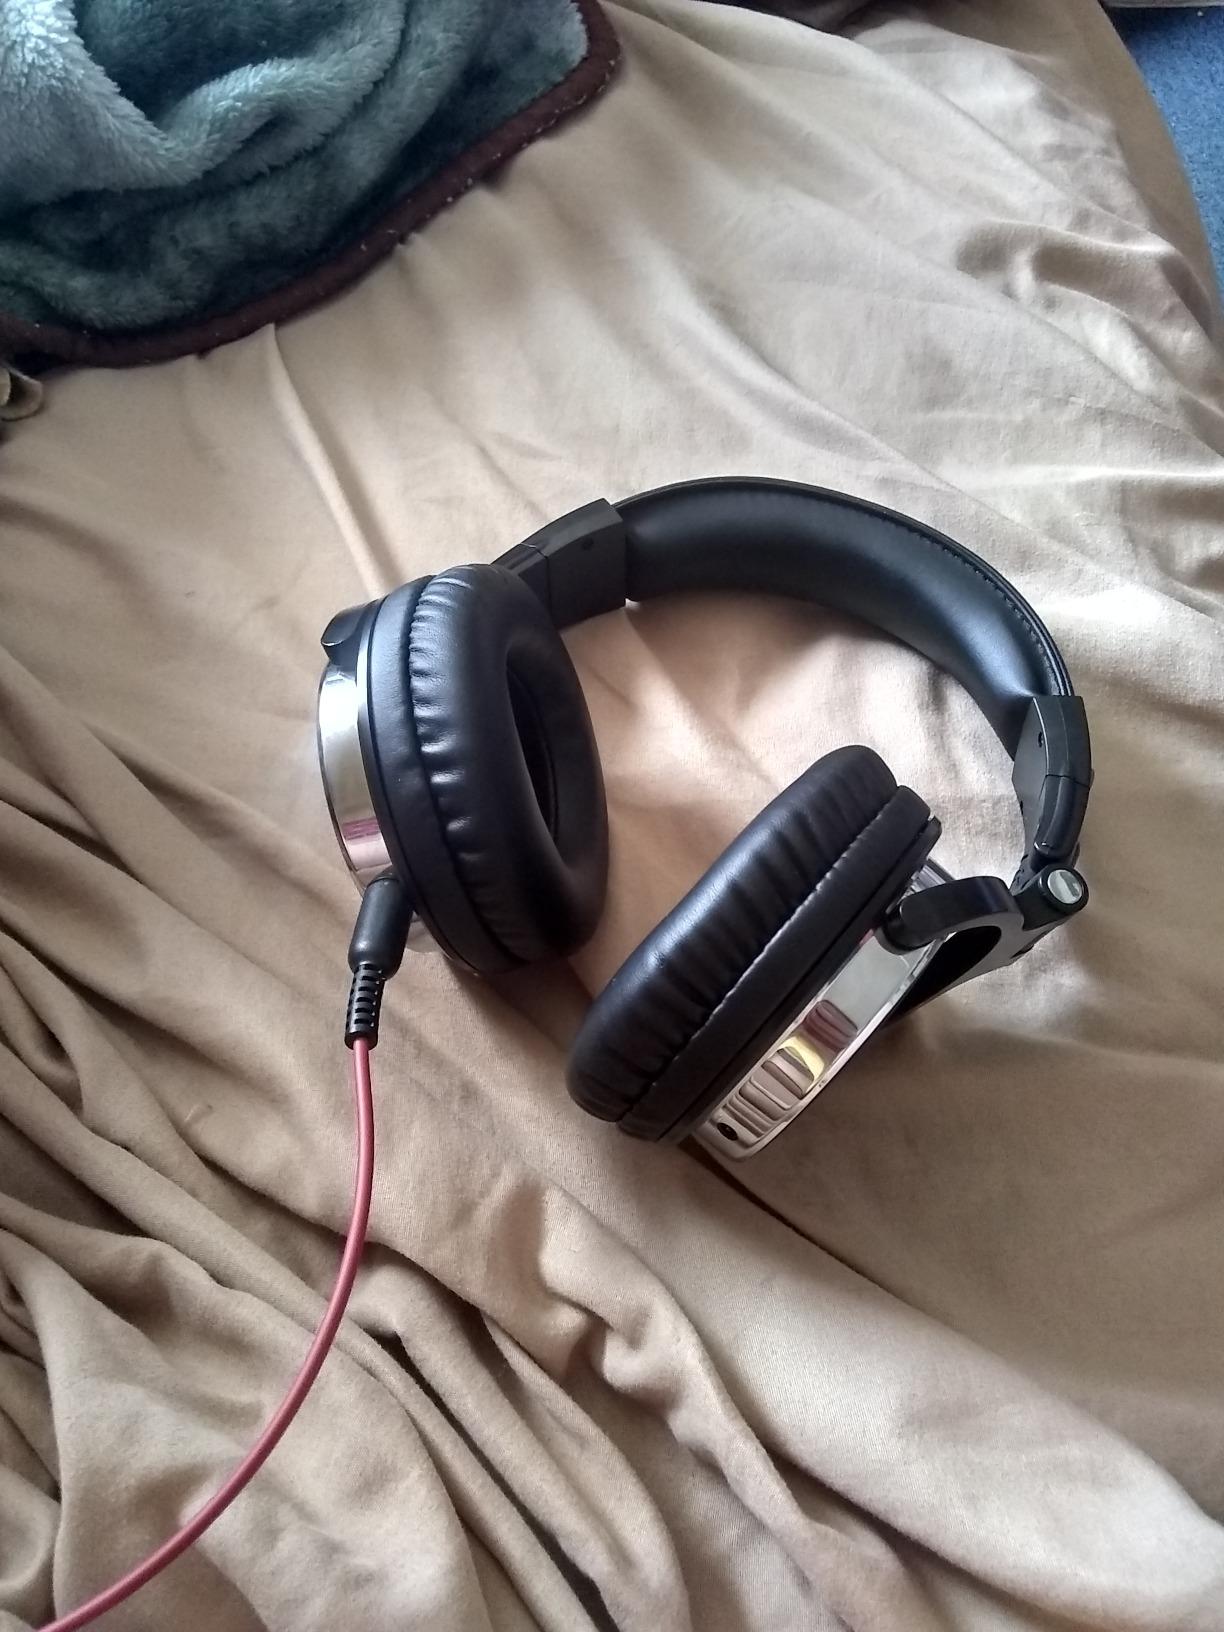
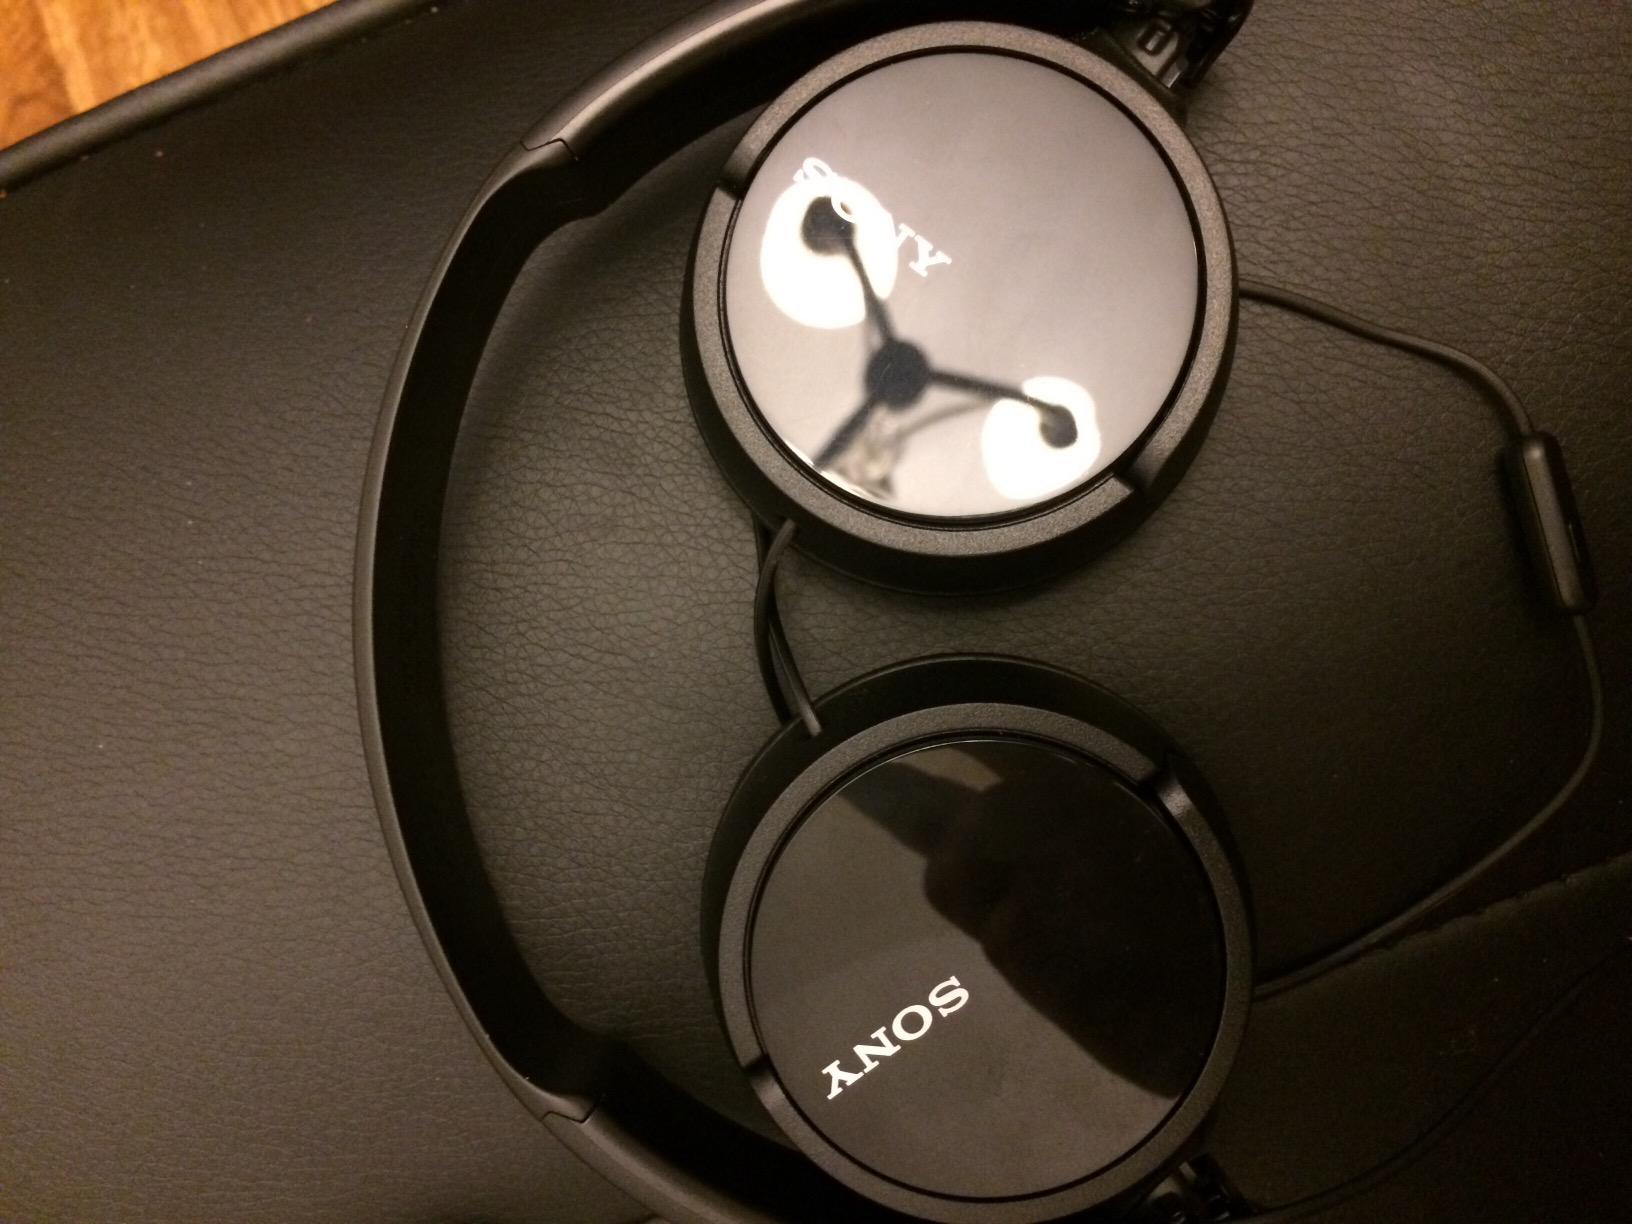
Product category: headphones
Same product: no